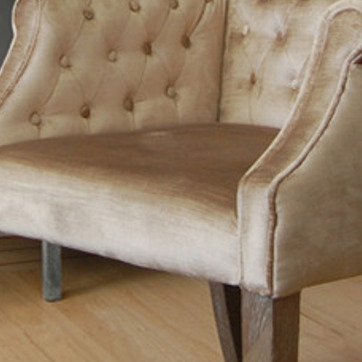
Material: fabric